Lydia Williams

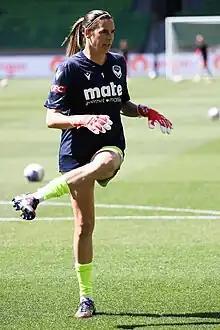
Lydia Williams before a match for Melbourne Victory, December 2023

In September 2023, Williams was signed by Australian club Melbourne Victory on an undisclosed transfer fee, signing a two-year contract.